Aurora, Illinois

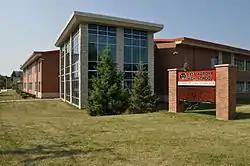
East Aurora High School

The city is home to Aurora University, two branches of Waubonsee Community College, and a branch of Rasmussen College. According to the 2022 Estimates for the American Community Survey, 79.1% of Aurora residents over the age of 24 pursued higher education.